Mahe Assembly constituency

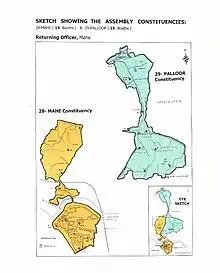
A map showing the erstwhile Mahe and Palloor Assembly Constituencies

Mahe is a legislative assembly constituency in the Union territory of Puducherry in India, covering the area of Mahe. Mahe Assembly constituency is part of Puducherry Lok Sabha constituency.